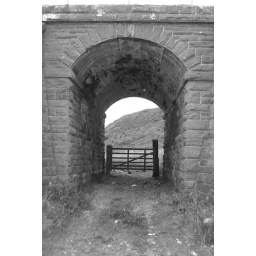
The Arch Way - works better in black and white - imo